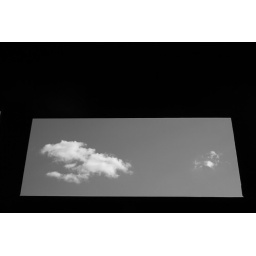
Cloud cover in my frame, of mind. series # 6. Looking through my tree house window.